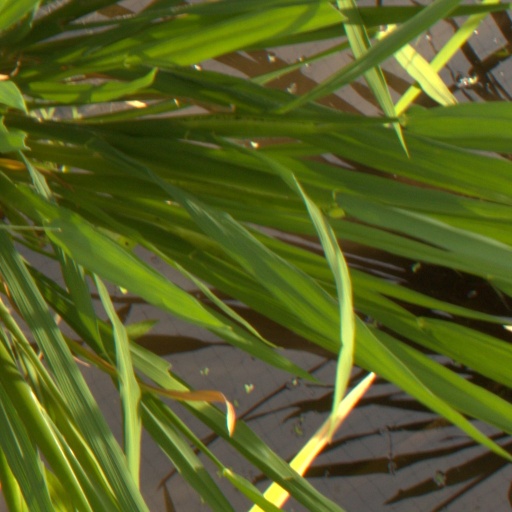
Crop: rice